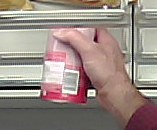
Product: pringles_original